Non-governmental organization

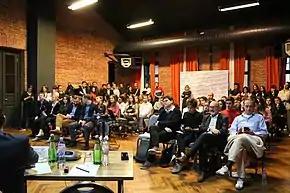
Europe-Georgia Institute head George Melashvili addresses the audience at the launch of the "Europe in a suitcase" project by two NGOs (the EGI and the Friedrich Naumann Foundation), which aims to increase cooperation between European politicians, journalists and representatives of the civic sector and academia with their counterparts in Georgia.

Non-governmental organizations (NGOs) play a vital role in improving the lives of people who have been affected by natural disasters or are facing other challenges. NGOs can act as implementers, catalysts, and partners to provide essential goods and services to those in need. They work to mobilize resources, both financial and human, to ensure that aid is delivered in a timely and effective manner.